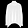
Label: Pullover